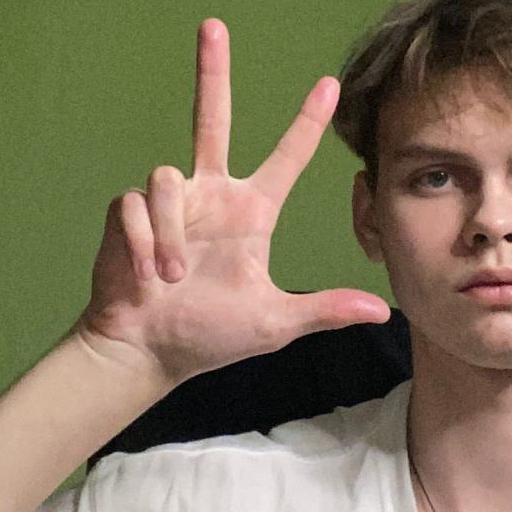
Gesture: three2